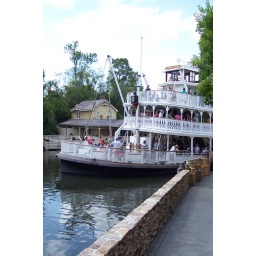
An impossibly large river boat in a small body of water